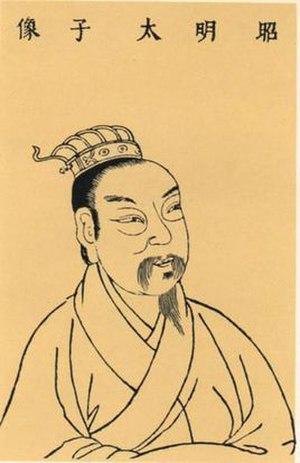
Xiao Tong, né en 501, mort le 30 mai 531, est un écrivain chinois, fils de l'empereur Wu de la dynastie Liang.